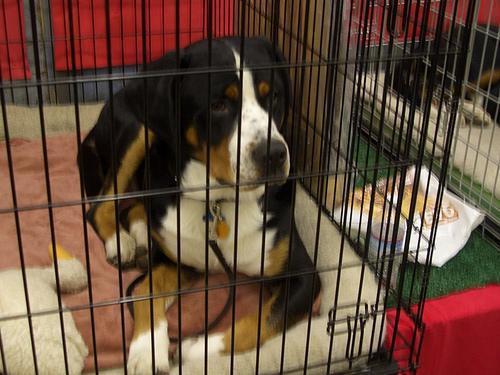
Bernese_mountain_dog